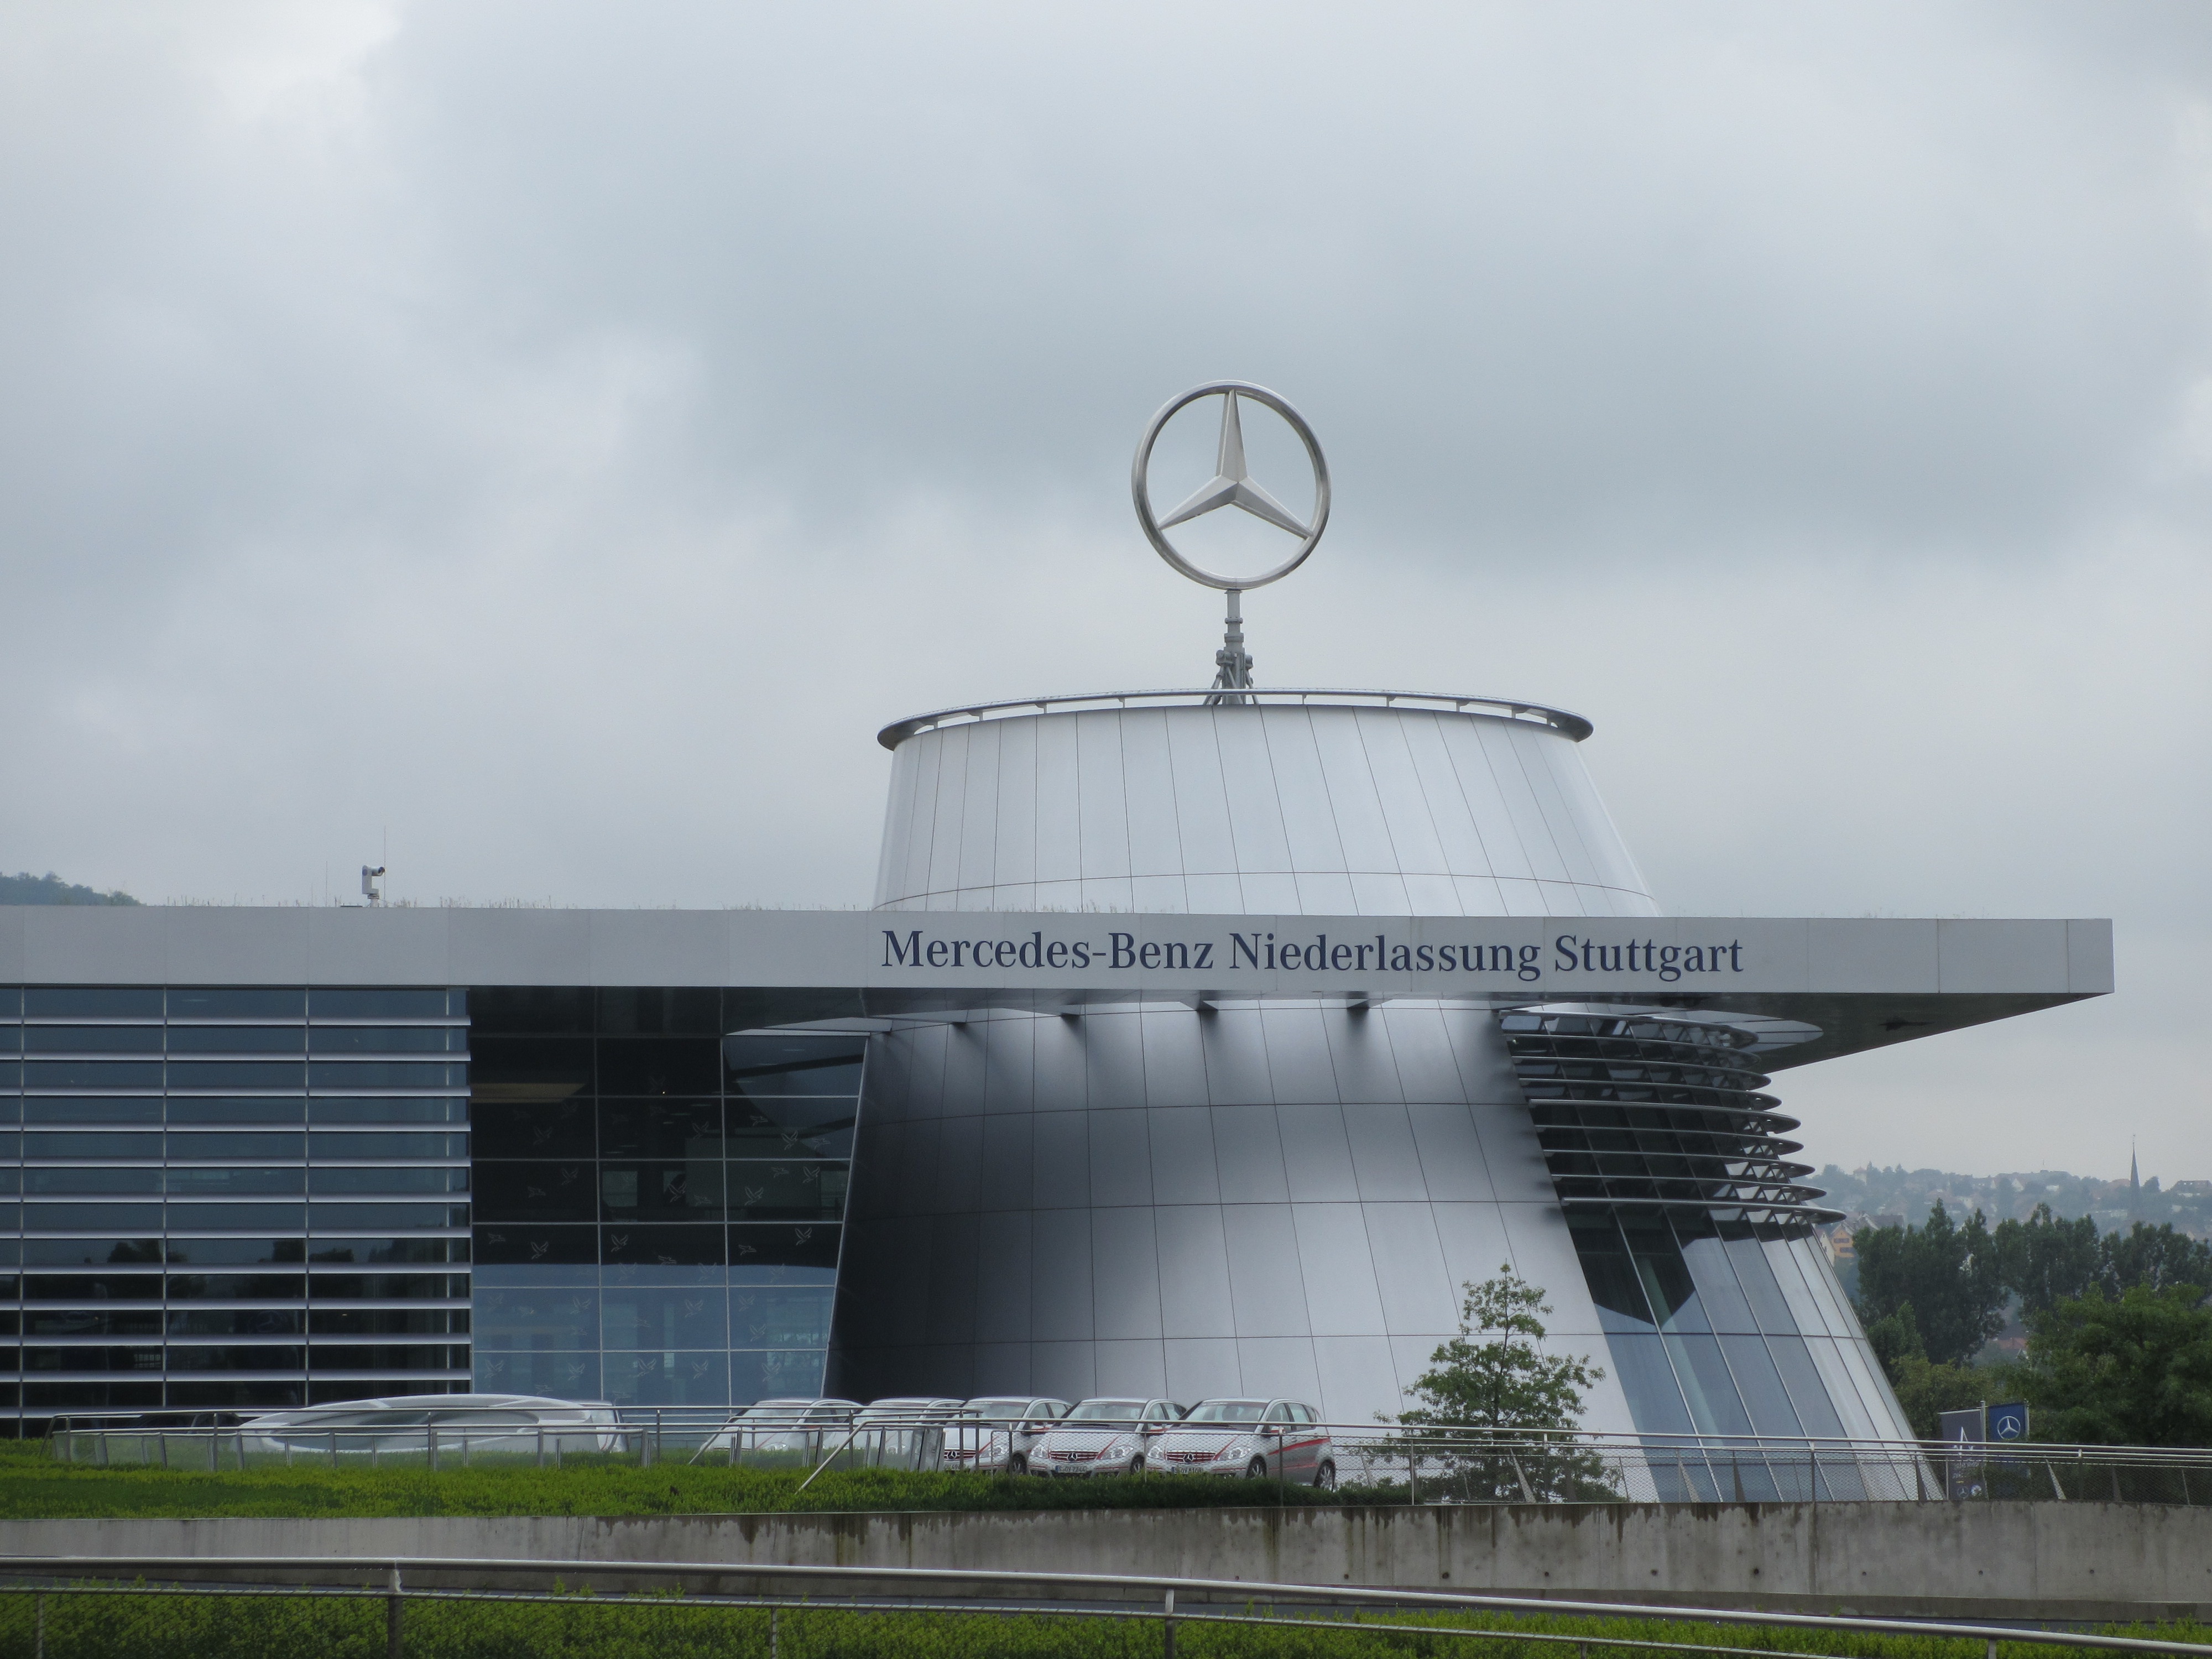
structure, car, tower, museum, landmark, factory, stadium, german, mercedes benz, stuttgart, control tower